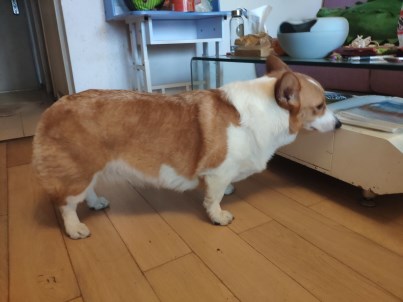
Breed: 2909-n000116-Cardigan